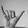
ASL letter: Y